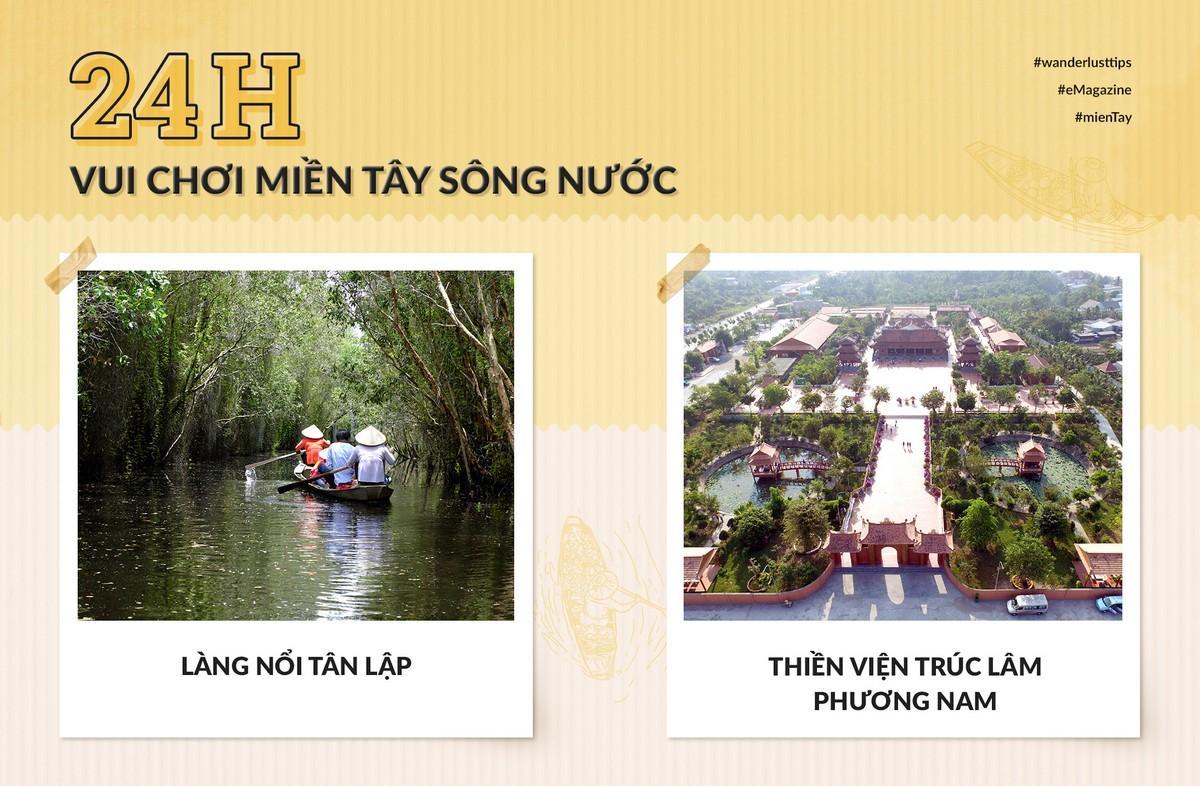
bức ảnh phía bên phải chụp một khu di tích nhìn từ trên cao